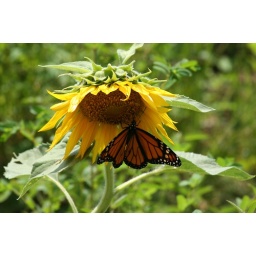
Photos of a sunflower field in Mason, Tenn.